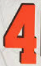
Number: 4